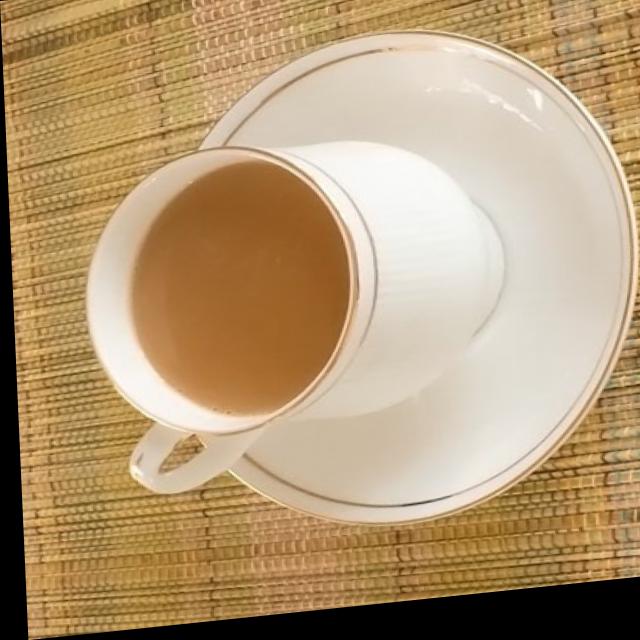
Dish: chai